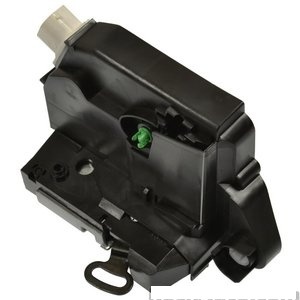
ماكينة قفل الباب - MINI COOPER يسار ( 2009 )
ماكينة قفل الباب - MINI COOPER يسار ( 2009 ) If product description isn't matching, just WhatsApp us – we sell all types of products. إذا لم يكن وصف المنتج مطابقًا، راسلنا واتساب – نحن نبيع جميع أنواع القطع. Brand / الماركة: MINI Part Number / رقم القطعة: DLA882 Fitment Details | تفاصيل التركيب Model / السيارة: COOPER Variant / النوع: Left Year(s) / الموديل: Year :- 2009 Fits: COOPER – Left – Year :- 2009 يركب على: COOPER – Left – Year :- 2009 Availability | توفر القطعة القطعة Original موجودة أو نقدر نوفرها بسرعة. نوفر فقط قطع مضمونة لأغلب السيارات. This original part is in stock or can be arranged fast. We only supply verified genuine parts. Price & Fitment | السعر والتركيب السعر ممكن يختلف حسب السيارة. راسلنا واتساب للتأكيد قبل الطلب. Price may vary based on model. WhatsApp us to confirm before placing order. About MHAM | مهام – Trusted Auto Parts Store in Kuwait | محل قطع غيار موثوق في الكويت MHAM Auto موجود في الفروانية – الكويت، متخصصين في بيع قطع غيار السيارات الأصلية أونلاين وداخل الكويت. 📍 Location: Farwaniya, Kuwait 📧 Email: mham.software.team@gmail.com 📞 Phone: +965 509 79677 ✅ نوفر أكثر من 1.2 مليون قطعة غيار سيارات لجميع الأنواع والموديلات، مثل: كمبريسر مكيف (A/C Compressors) تحكم تكييف داخلي (HVAC Panels) محركات الدفع الرباعي (4WD Actuators) بواجي كاملة (Spark Plug Kits) وأكثر من كذا بكثير... جميع القطع أصلية أو نفس الأصلي OEM ومضمونة من ناحية الجودة والأداء. مناسب للمستهلك العادي أو الورش والميكانيكيين. ✅ إذا تبحث عن قطع غيار سيارات في الكويت، MHAM Auto هو وجهتك الموثوقة.
Brand: MINI
Category: Vehicles & Parts > Vehicle Parts & Accessories > Vehicle Safety & Security > Vehicle Alarms & Locks > Vehicle Door Locks & Parts > Vehicle Door Locks & Locking Systems